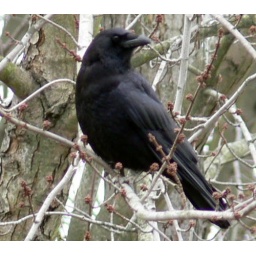
black beauty up in the tree